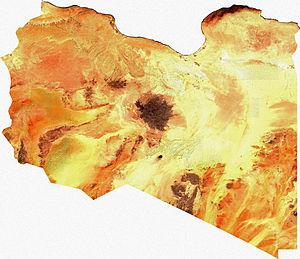
D'une superficie de 1 759 540 km2, située entre l’Égypte à l'est, le Soudan au sud-est, le Tchad au sud, le Niger au sud-ouest, l'Algérie à l'ouest et la Tunisie au nord-ouest, la Libye située sur la côte sud de la Méditerranée, occupe le 4ᵉ rang des pays d’Afrique par sa superficie et le 16ᵉ rang au monde. 1 300 km sépare le nord du sud du pays est 1 400 km l'est de l'ouest, faisant de la Libye un des plus vaste pays d'Afrique.